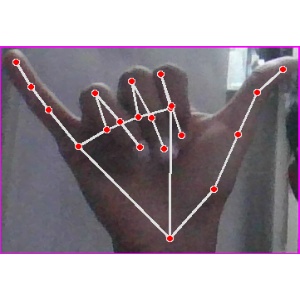
अक्षर: य